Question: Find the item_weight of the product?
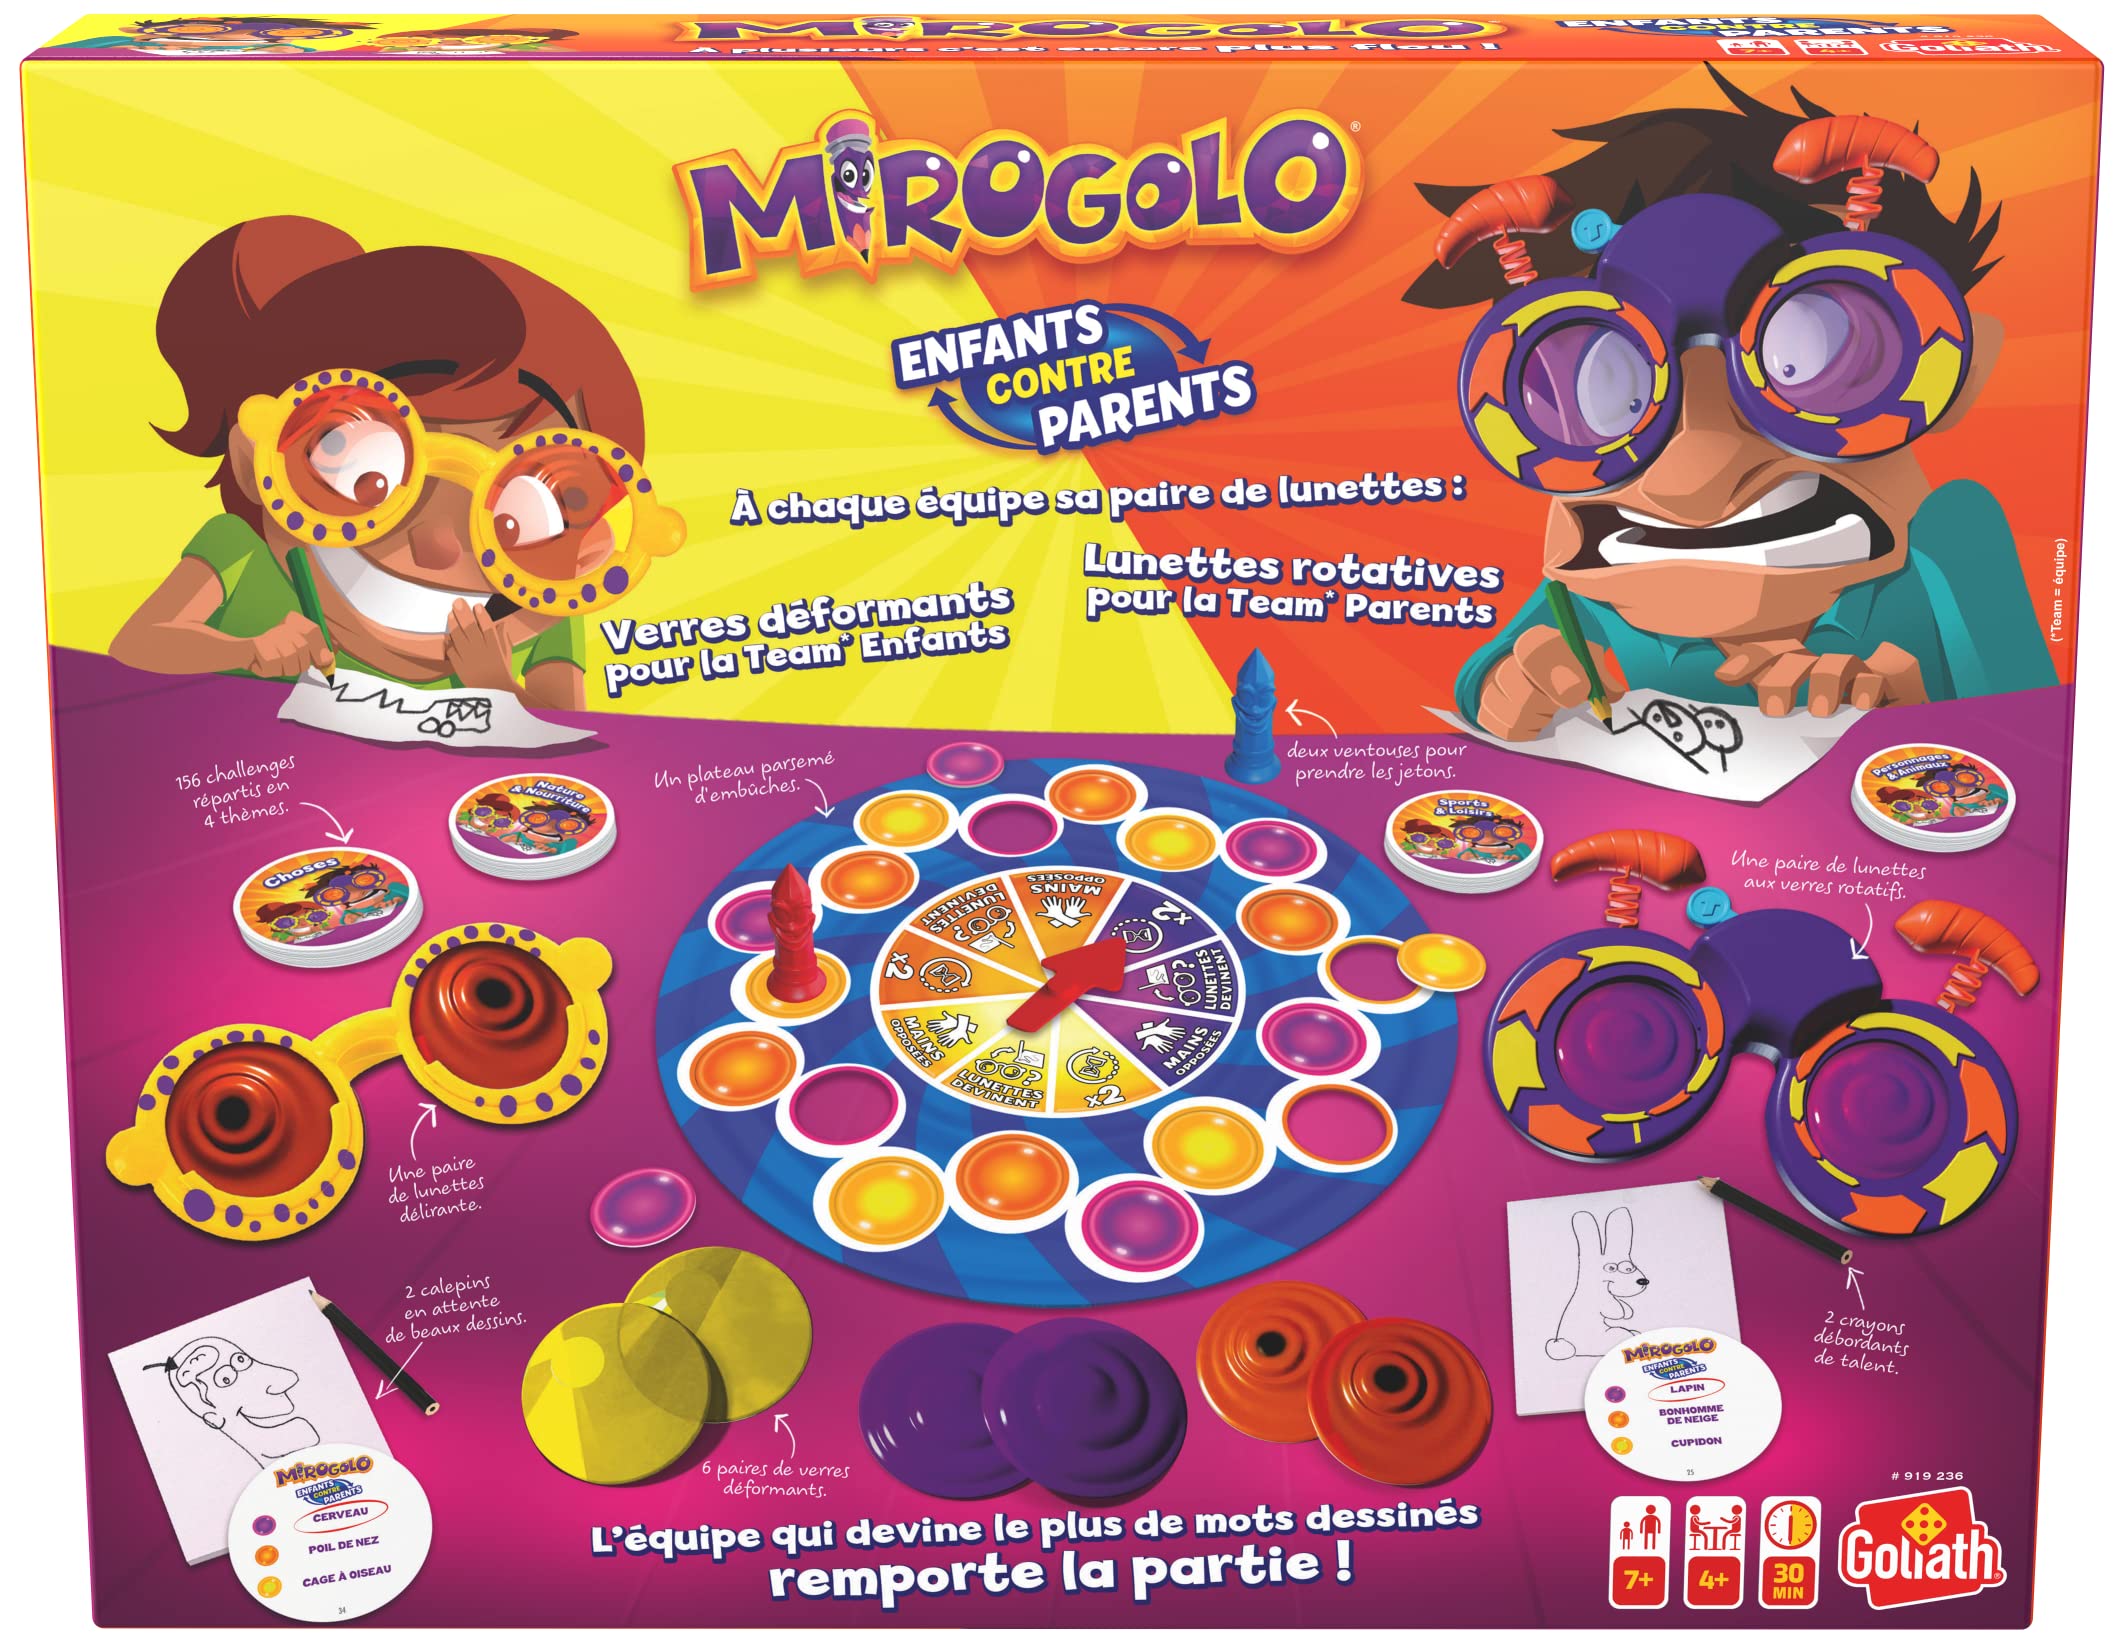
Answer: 6.0 gram